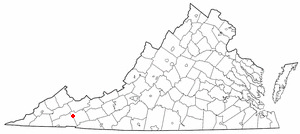
Pendant la guerre de Sécession, le nombre d'Afro-Américains qui se sont enrôlés dans l'Armée de l'Union a été de 186 097, formant 163 unités militaires. Un plus grand nombre encore s'est enrôlé dans l'Union Navy. Il s'agissait de noirs libres, d'affranchis, ou d'esclaves
Saltville est une ville située dans les comtés de Smyth et Washington, dans l'État de Virginie aux États-Unis.
Pendant la guerre de Sécession, le 5ᵉ United States Colored Cavalry est un des 6 régiments de cavalerie des USCT de l'United States Army.